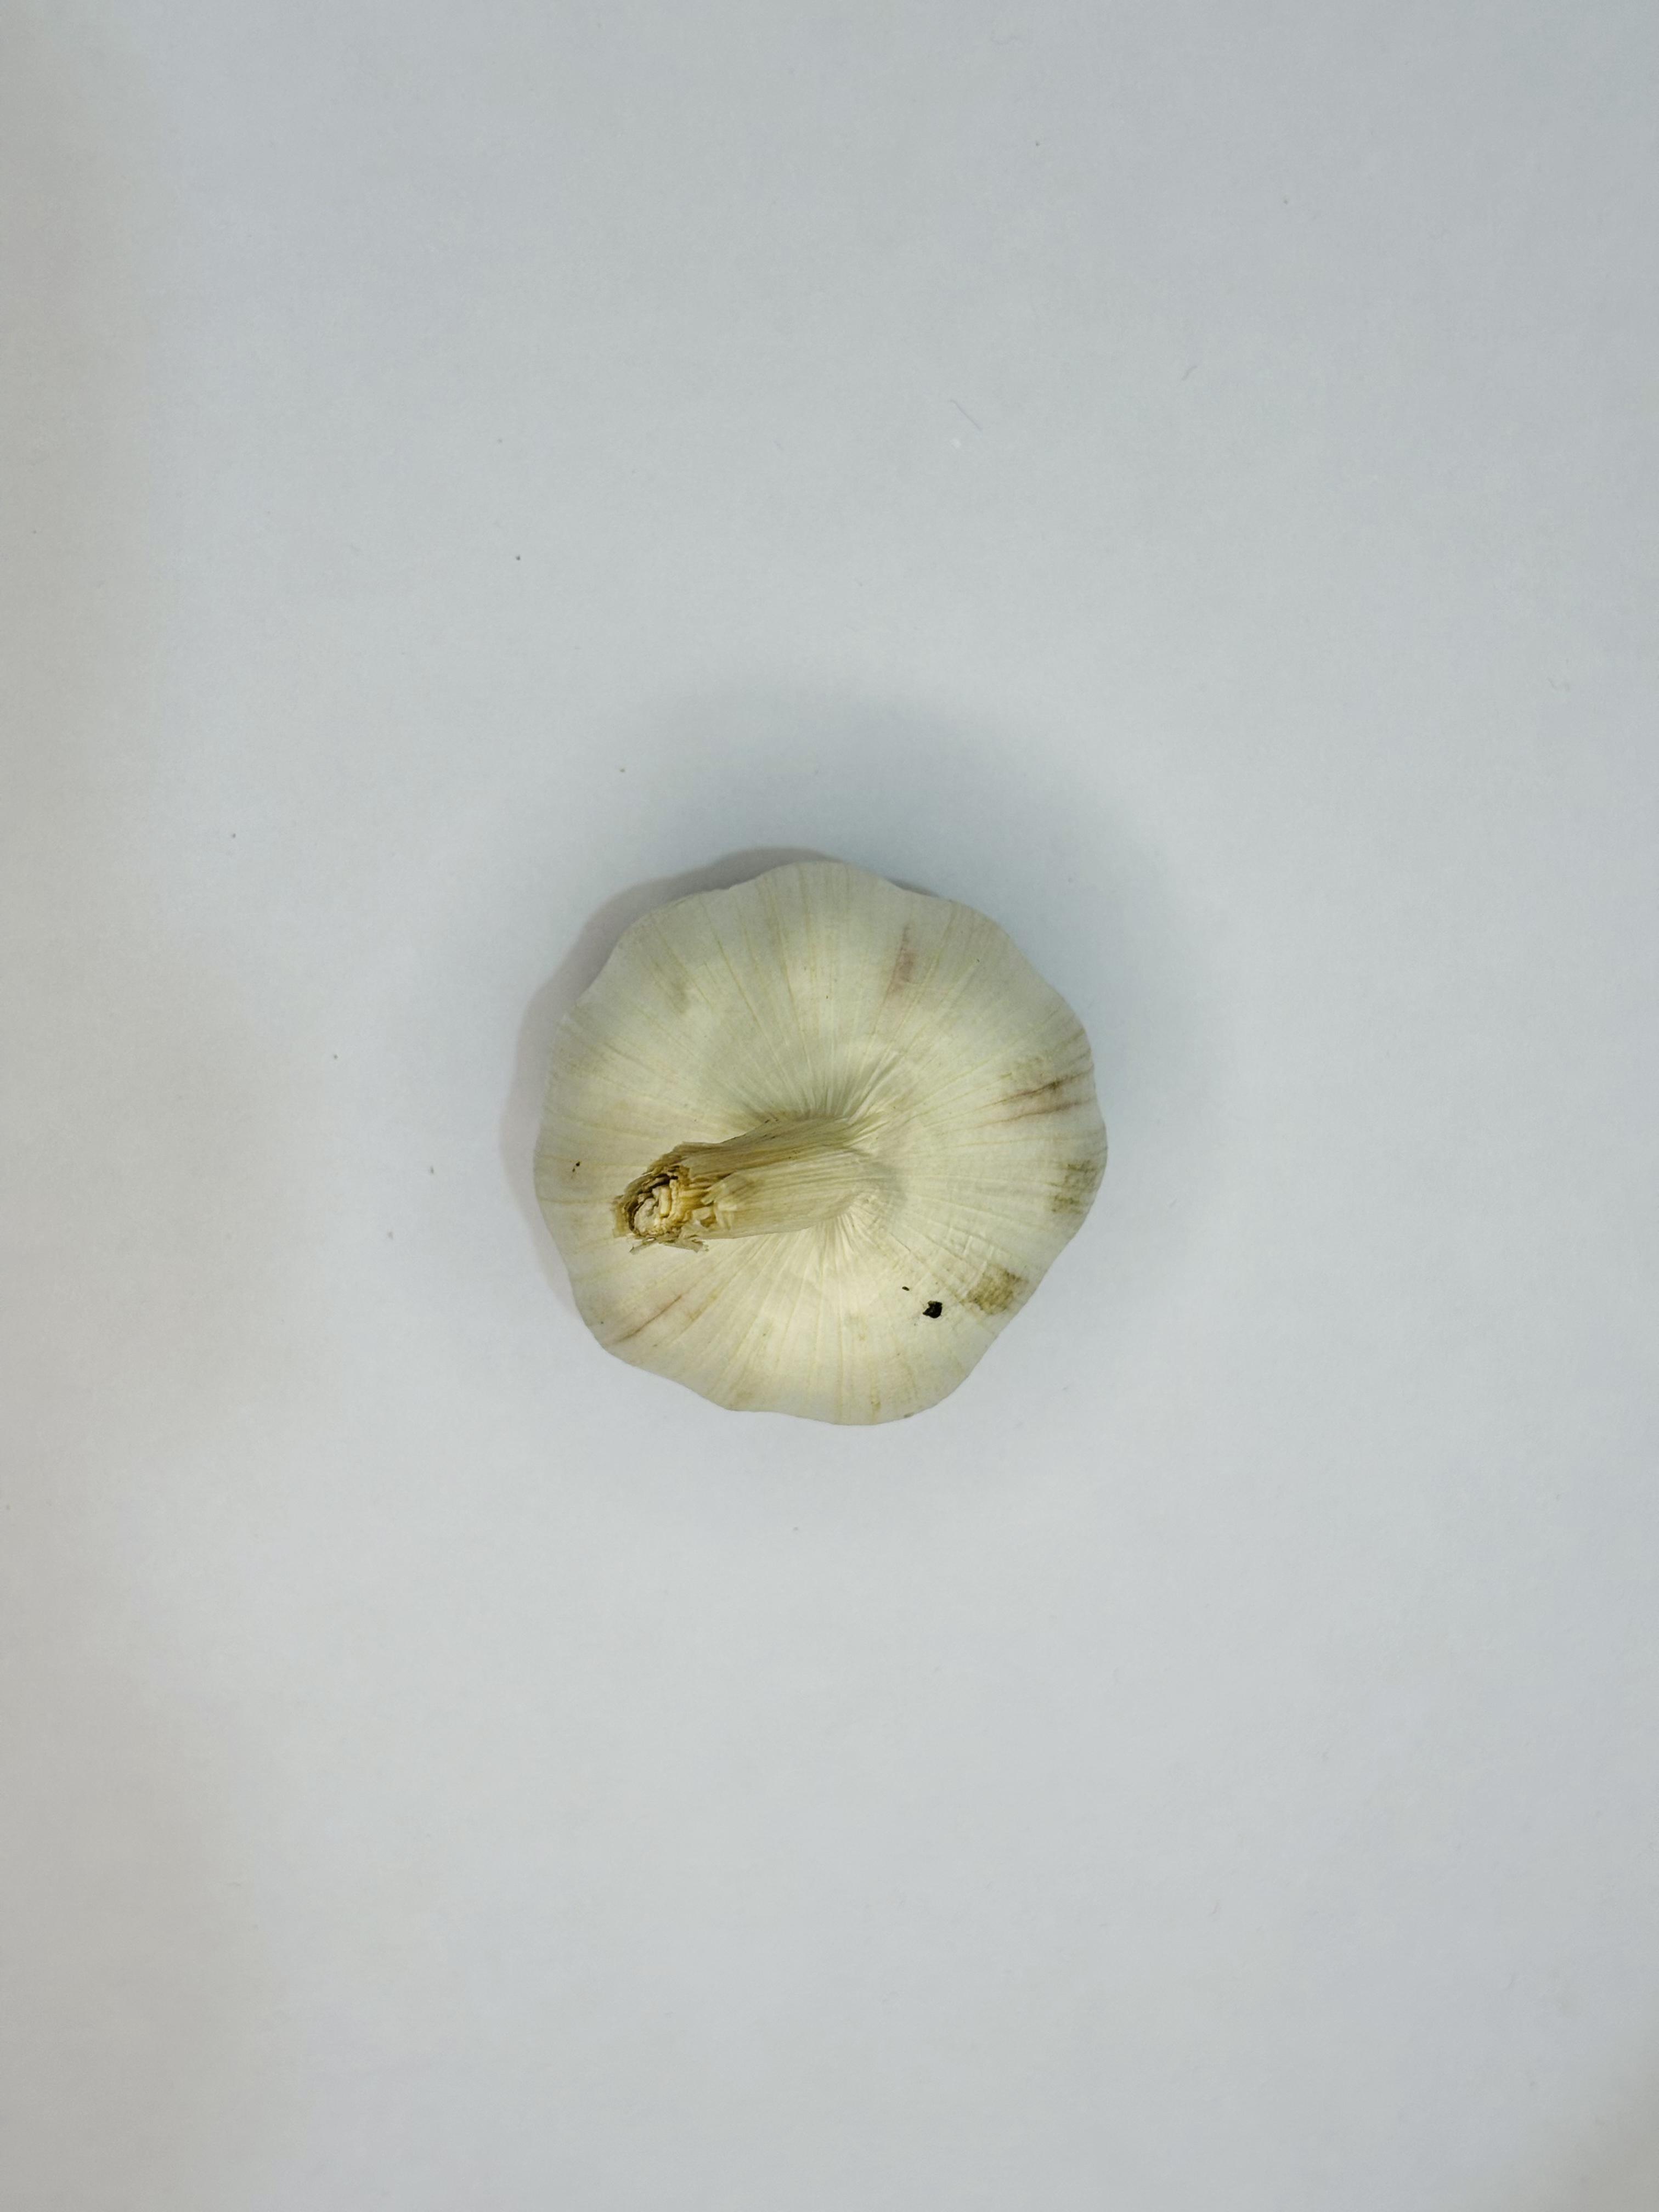
Label: Garlic